Jack Twyman

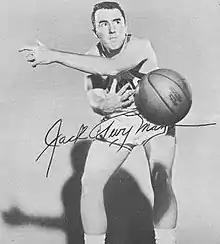

John Kennedy Twyman (May 21, 1934 – May 30, 2012) was an American professional basketball player and sports broadcaster. Twyman is a namesake of the NBA's Twyman–Stokes Teammate of the Year Award. Twyman was inducted into the Naismith Basketball Hall of Fame in 1983.